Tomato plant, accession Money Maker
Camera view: horizontal (90 deg, fisheye); turntable rotation: 30 degrees
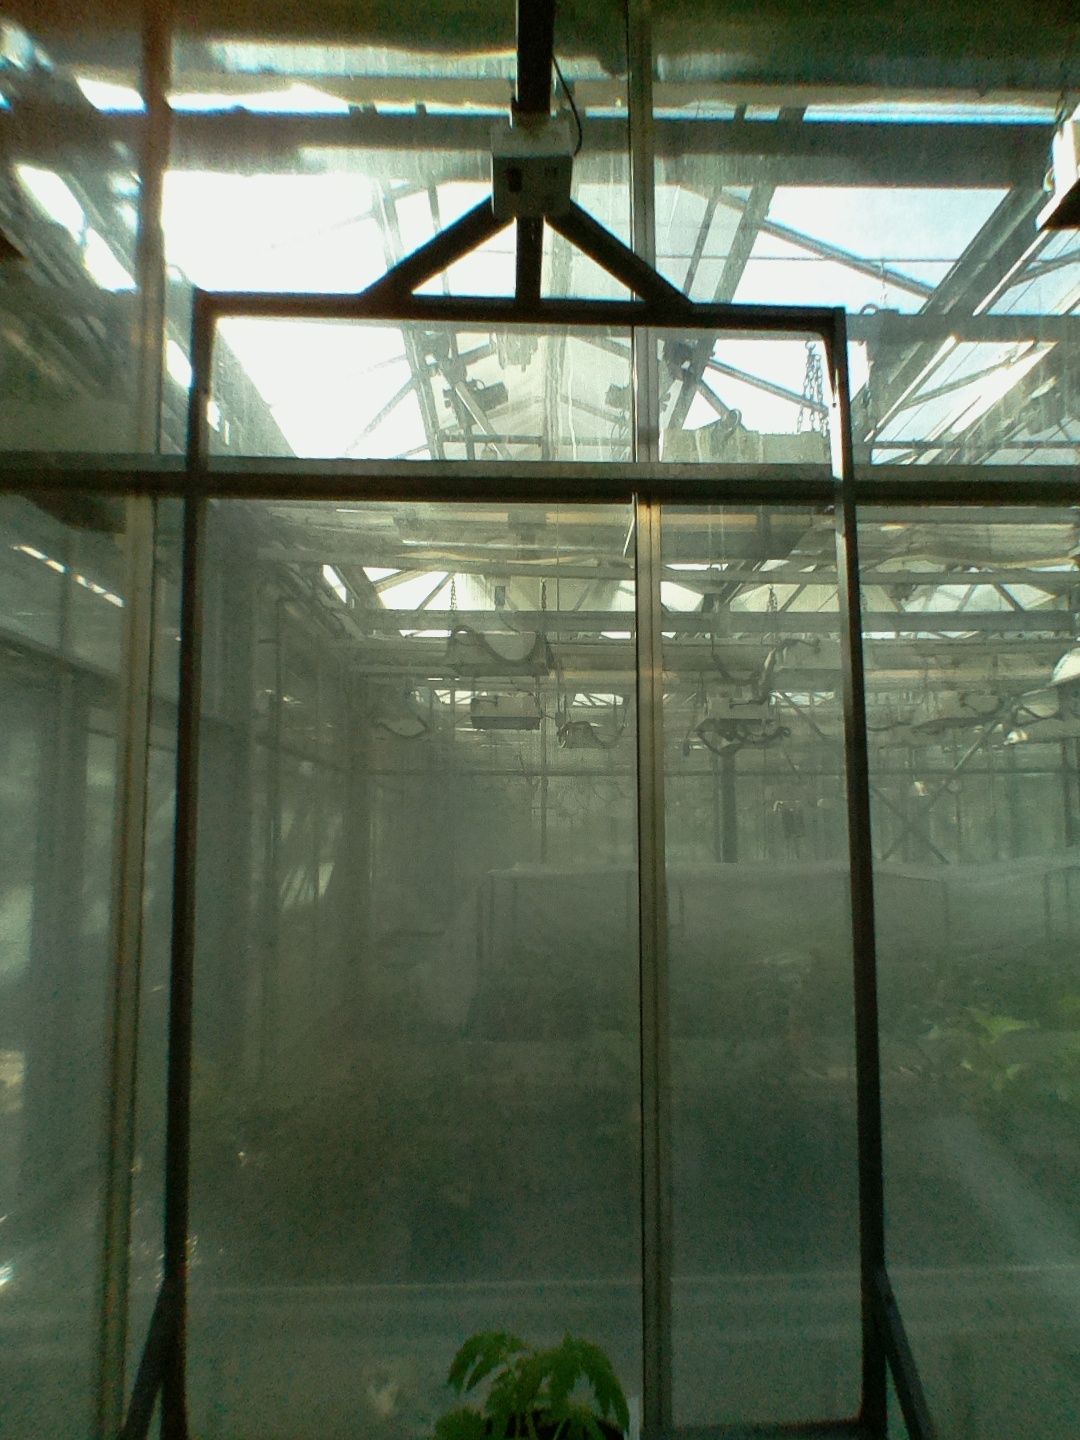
BBCH growth stage 13: 6 of true leaves visible